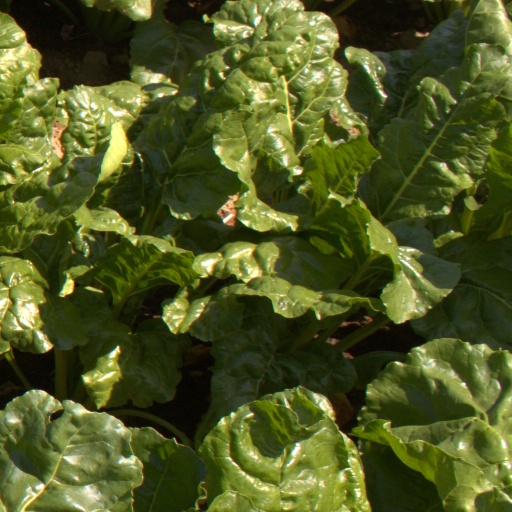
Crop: sugar beet